Grane Municipality

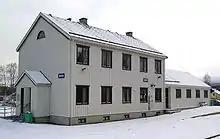
Trofors railway station on the Nordland Line, Grane

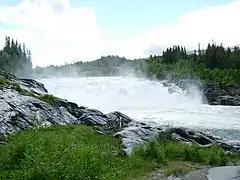
Laksforsen, Vefsna river.

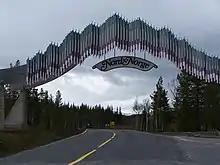
The portal at "The gate to North Norway" tourist information center. European route E6 passes thru the portal.

It seems to be a farm name with a grammatical form presuming a standard only found among farms cleared in the Middle Ages, and likely around the 12th century. But the Grane farm was not cleared before the mid-17th century and there is nothing to suggest a prior settlement. Thus we find a basic disparity without any easy explanation. Farm names sometimes follow environmental descriptions given in the vernacular of the time, but it is quite difficult to see what environmental aspect would yield the name form of "Grane" in the speech of the 17th century.